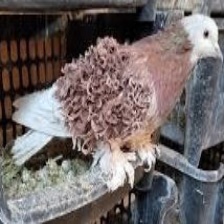
Species: FRILL BACK PIGEON
Scientific name: COLUMBA LIVIA DOMESTICA